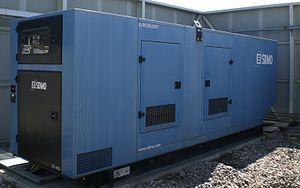
Kohler Co. est une compagnie industrielle américaine créée en 1873 par John Michael Kohler. Elle est implantée dans la ville de Kohler, dans l'État du Wisconsin.